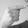
ASL letter: G